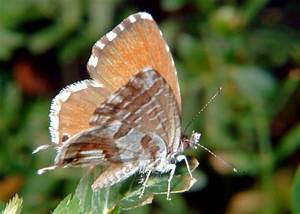
Label: farfalla